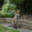
Label: fox